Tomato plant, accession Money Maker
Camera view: tilt-top (135 deg); turntable rotation: 150 degrees
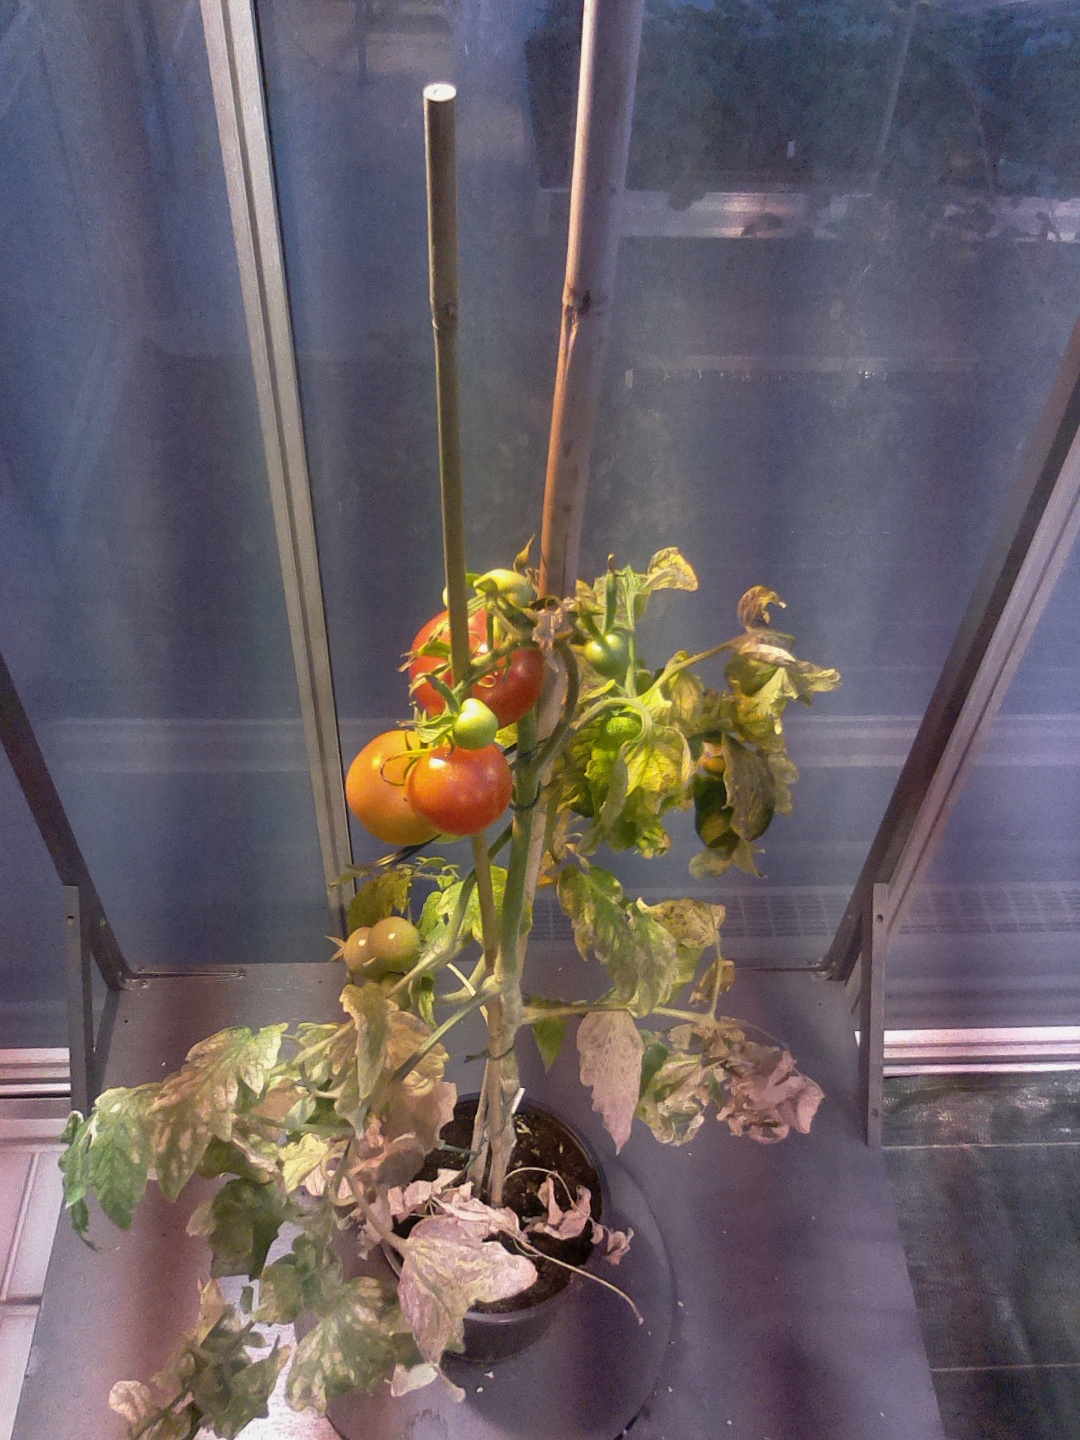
BBCH growth stage 82: 20%-30% of fruits show typical fully ripe color